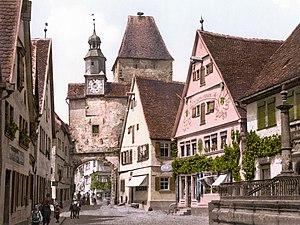
Rothenburg ob der Tauber est une petite ville allemande médiévale de Bavière, située dans l'arrondissement d'Ansbach et le district de Moyenne-Franconie, à 32 km au nord-ouest d'Ansbach et à 60 kilomètres de Nuremberg.